Worshipful Company of Ironmongers

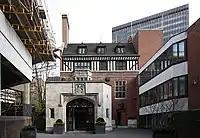
Entrance to Ironmongers' Hall

The Ironmongers, originally known as the Ferroners, were incorporated under a Royal Charter in 1463. Their company's original association with iron merchants has lessened, especially due to the movement of the industry from Southern England to the North, where iron ore is more available. It is now primarily a charitable institution.